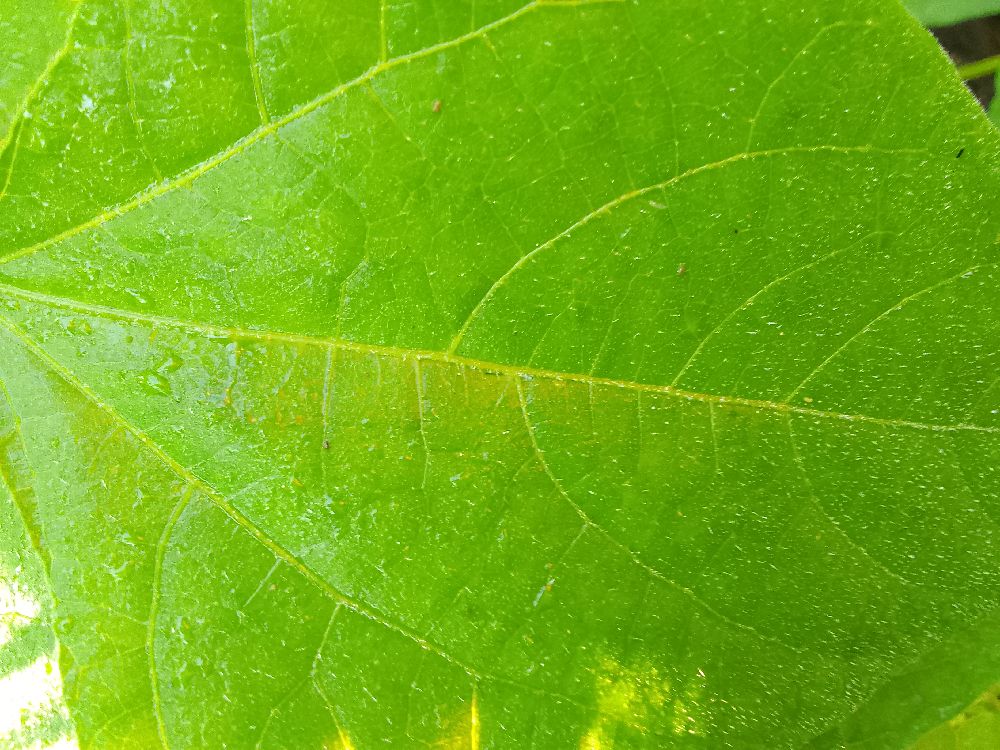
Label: healthy